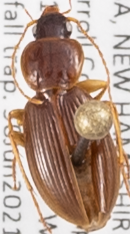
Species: Synuchus impunctatus
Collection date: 2021-06-30
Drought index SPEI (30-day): -1.814
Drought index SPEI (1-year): -1.28
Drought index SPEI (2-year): -0.968